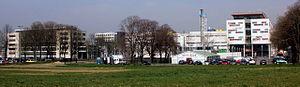
L'université de Maastricht est une université publique située à Maastricht, aux Pays-Bas. Fondée en 1976, l'université est la deuxième plus jeune aux Pays-Bas. Avec l'université de Hasselt elle forme l'université transnationale du Limbourg. Avec presque la moitié de ses étudiants originaire de l'étranger et presque tout l'enseignement en anglais, elle est une des universités les plus internationales.
Maastricht est une ville des Pays-Bas, située dans le sud de la province du Limbourg dont elle est le chef-lieu. Anciennement, en français, la ville était appelée Maëstricht ou Maestricht et, en espagnol, Mastrique.
Randwyck, en limbourgeois et maastrichtois Randwiek, est un quartier résidentiel et de bureaux dans le sud-est de la ville de Maastricht.